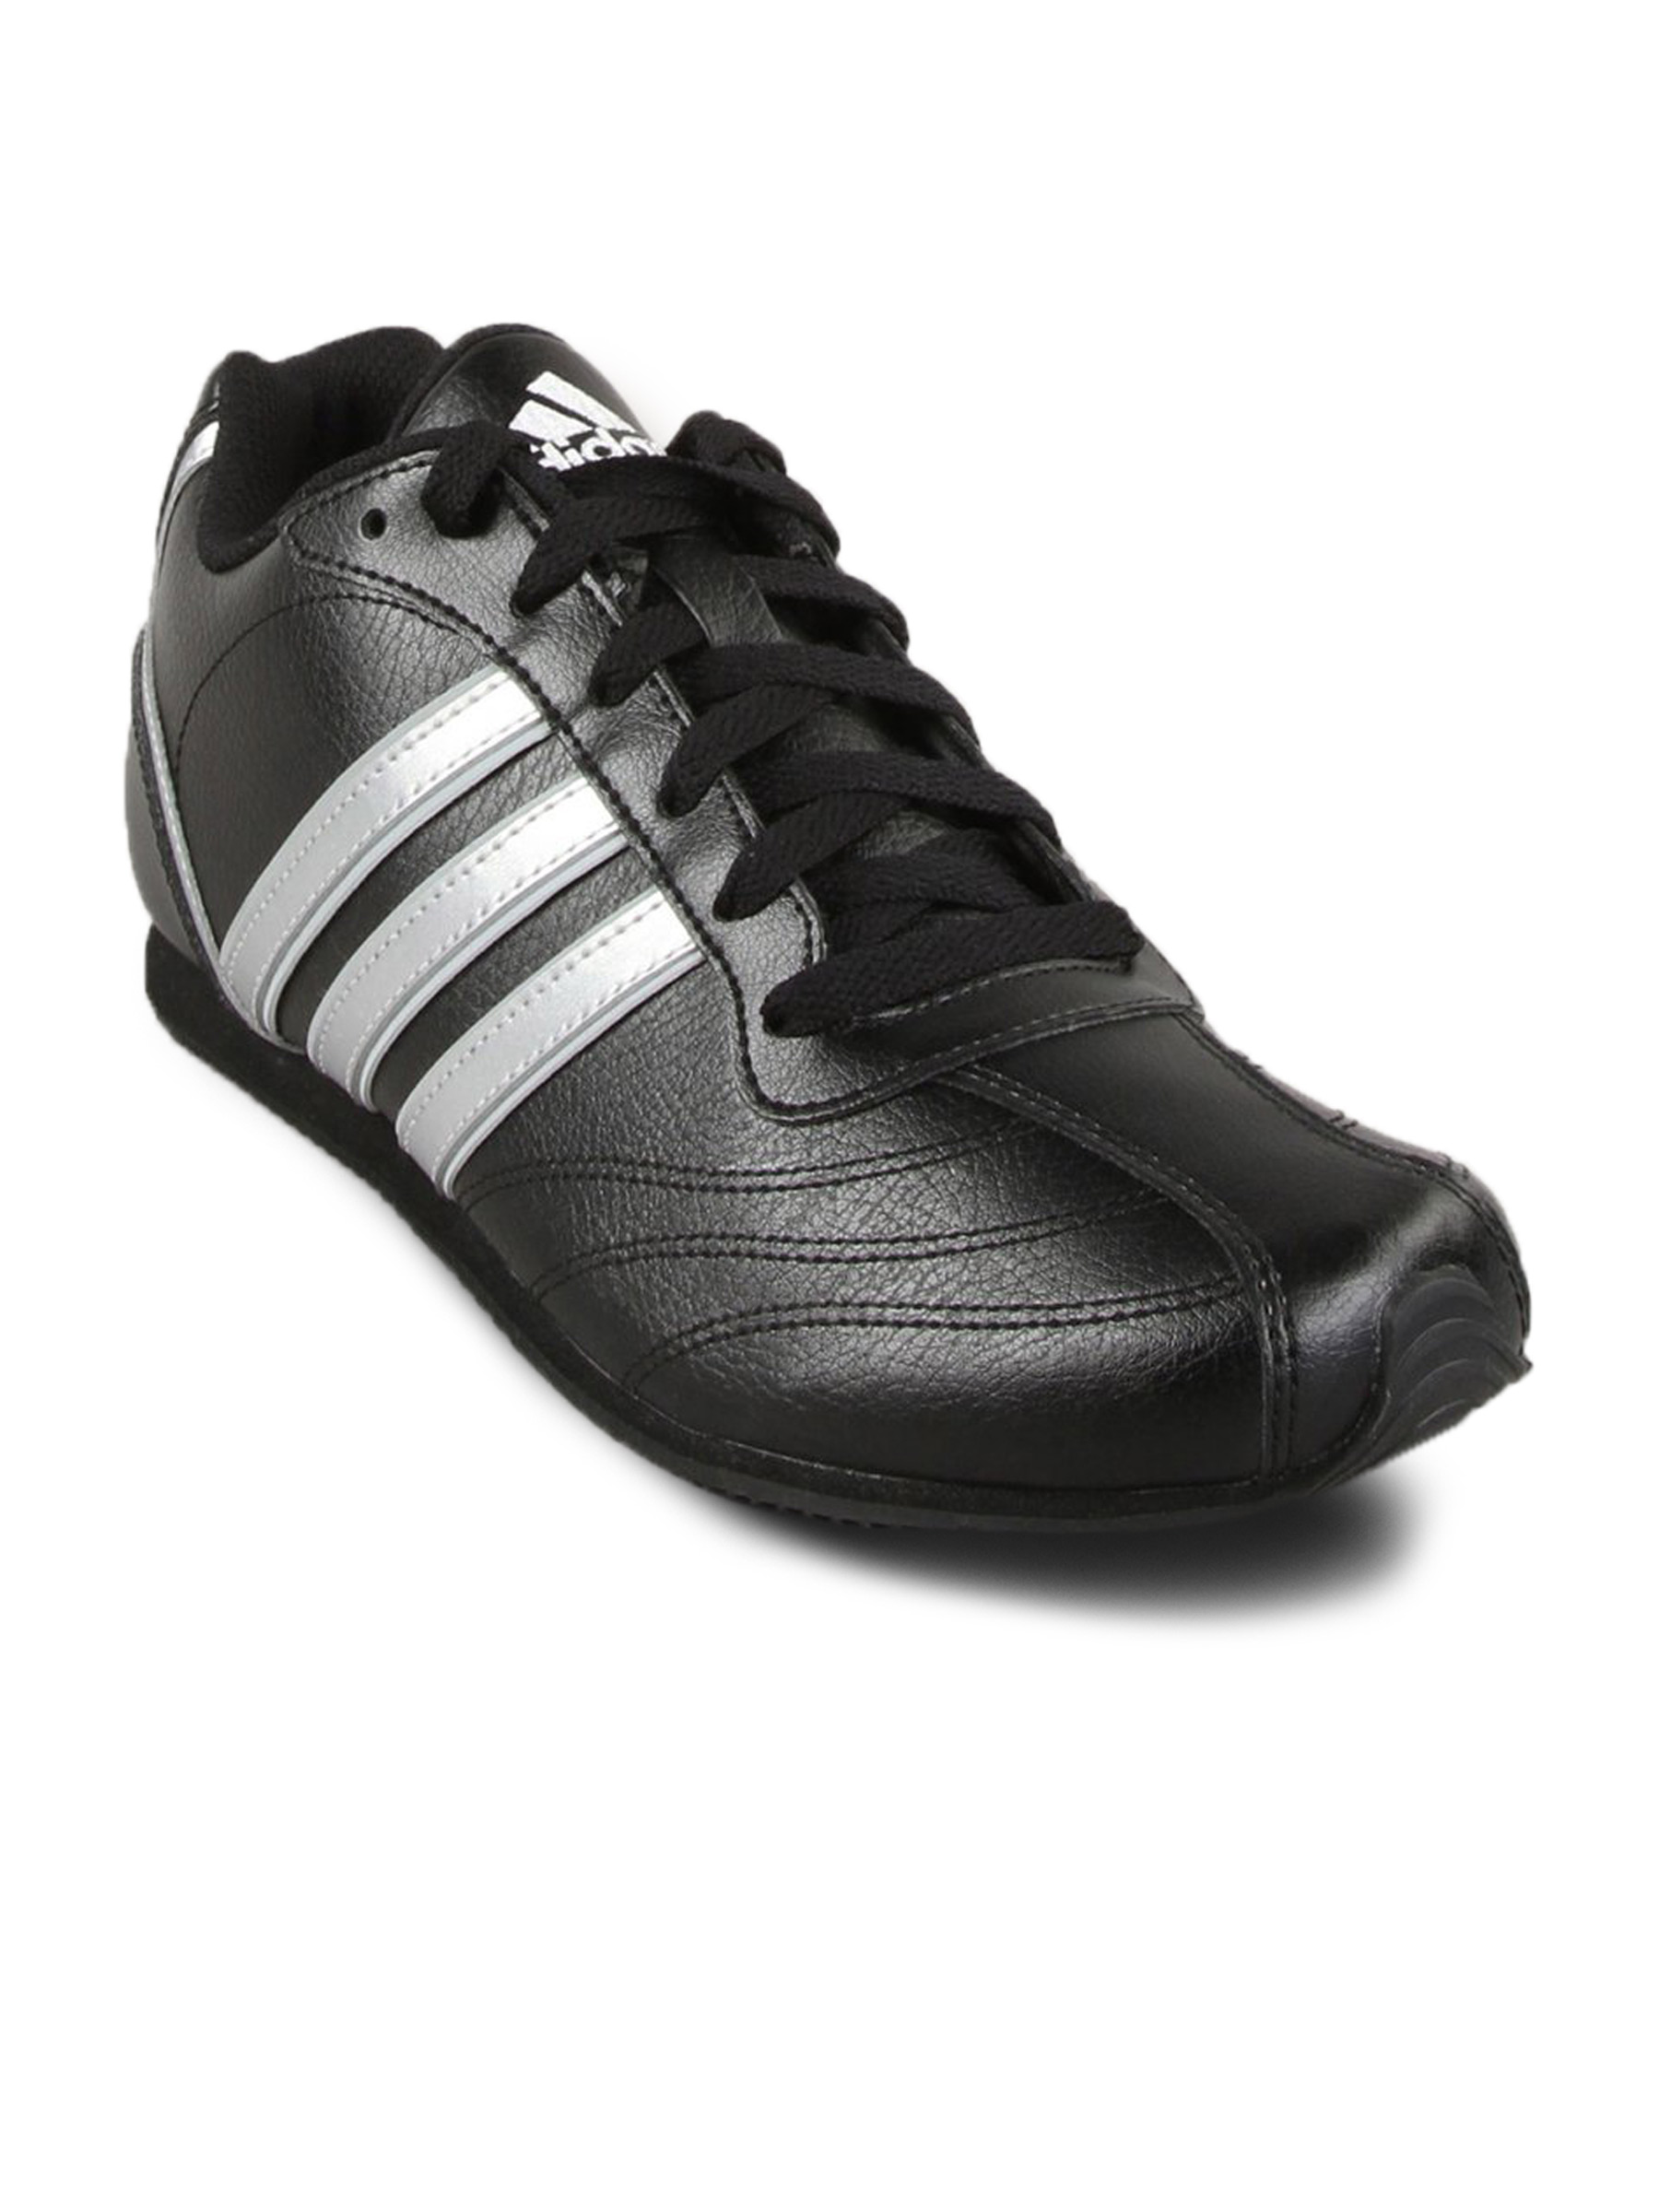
ADIDAS Men's Black Shoe
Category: Footwear / Shoes / Casual Shoes
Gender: Men
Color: Black
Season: Fall 2010
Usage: Casual